Laden VS USA

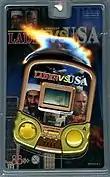
The first model of "Laden VS USA"

The game is supposedly manufactured by Chinese company Panyu Gaming Electronic Co. Ltd., located in Guangzhou, China. Panyu Gaming Electronic used technology almost two decades old when creating the game. Due to mass counterfeiting in China, it is not certain whether the company actually created the game. The video game is the first to use the September 11 attacks as a main plot device. The game was released in two models, the first being GM-026A-3 and the second, GM-028A-3. The first model can come with yellow or white buttons. The game was also released with pictures of actual 9/11 wreckage on the packaging and pictures of George W. Bush and Osama bin Laden on the console. The packaging also bears the marks "Made in China" on the packaging, and is recommended for "Ages 5 and Up". Upon the game's release, it was unrated by the Entertainment Software Rating Board (ESRB).